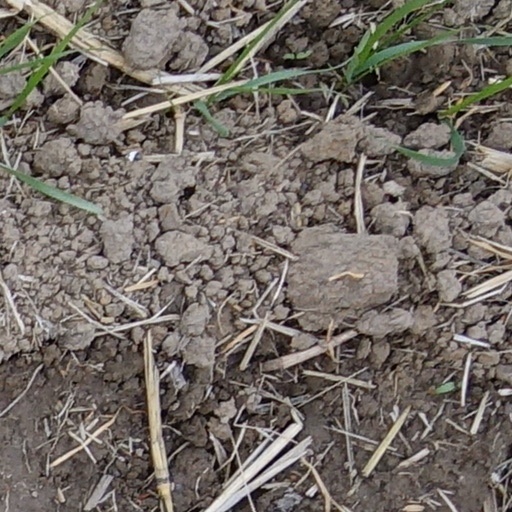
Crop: wheat